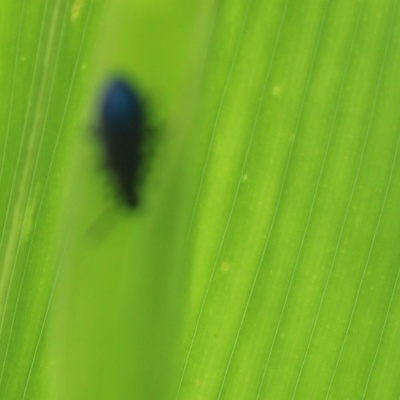
Crop: Maize
Condition: leaf beetle